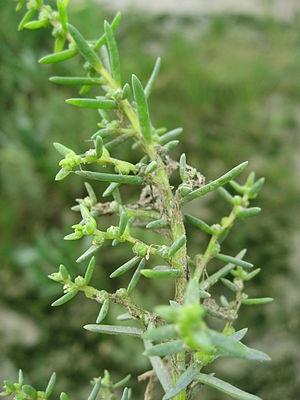
La soude maritime est une petite plante comestible de Méditerranée, Atlantique et Manche.
Slano Kopovo est une réserve naturelle située au nord de la Serbie, dans la province de Voïvodine. Depuis 2004, le site est inscrit sur la liste des sites Ramsar pour la conservation et l'utilisation durable des zones humides. Il est également considéré comme une zone importante pour la conservation des oiseaux.